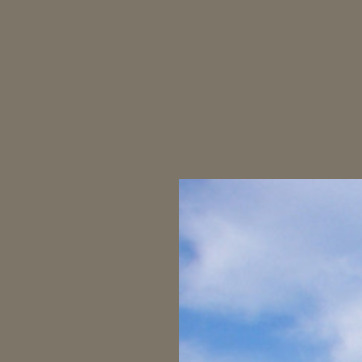
Material: sky